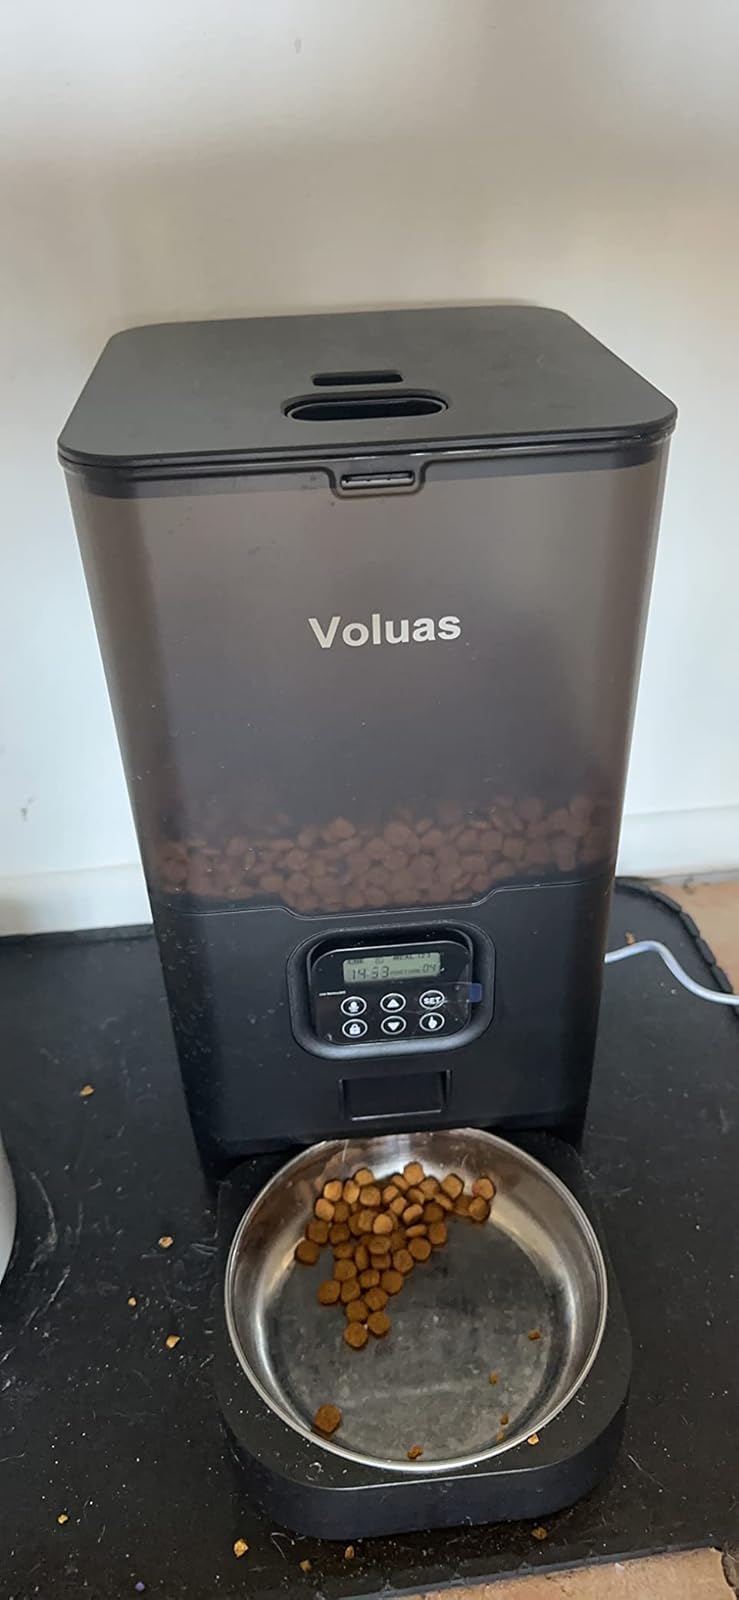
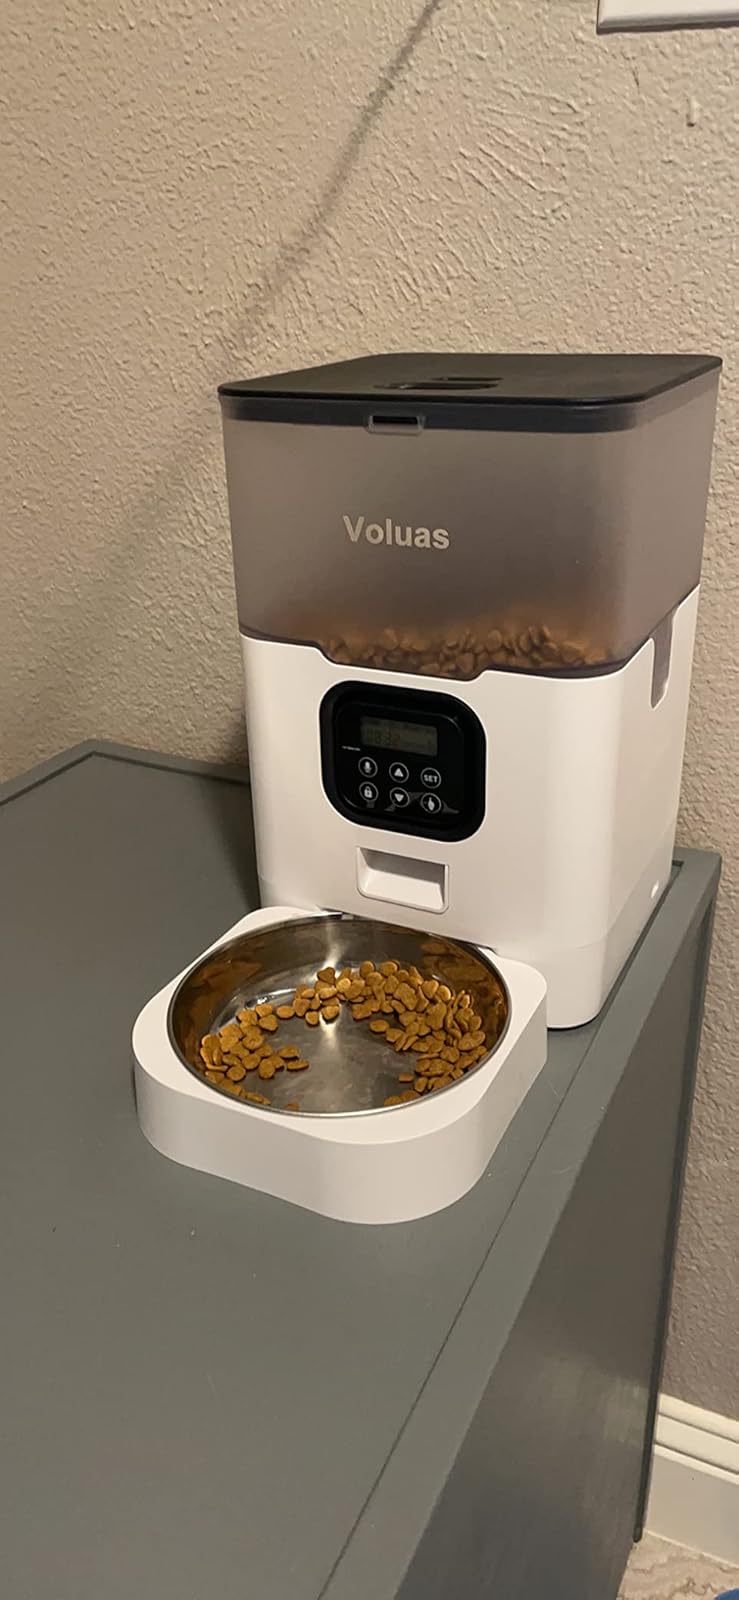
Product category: items_feeder
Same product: no